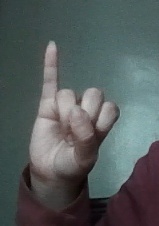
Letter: meem